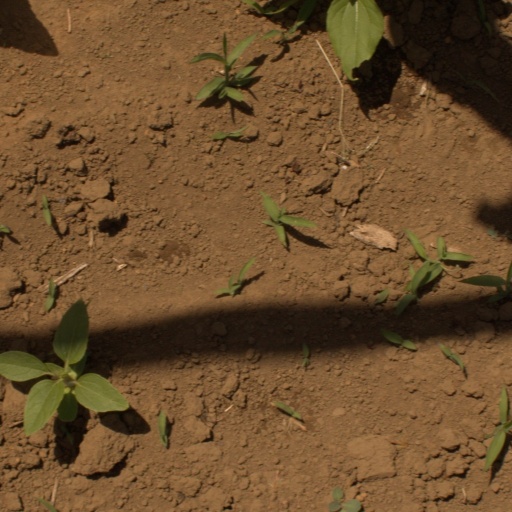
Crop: Jerusalem artichoke